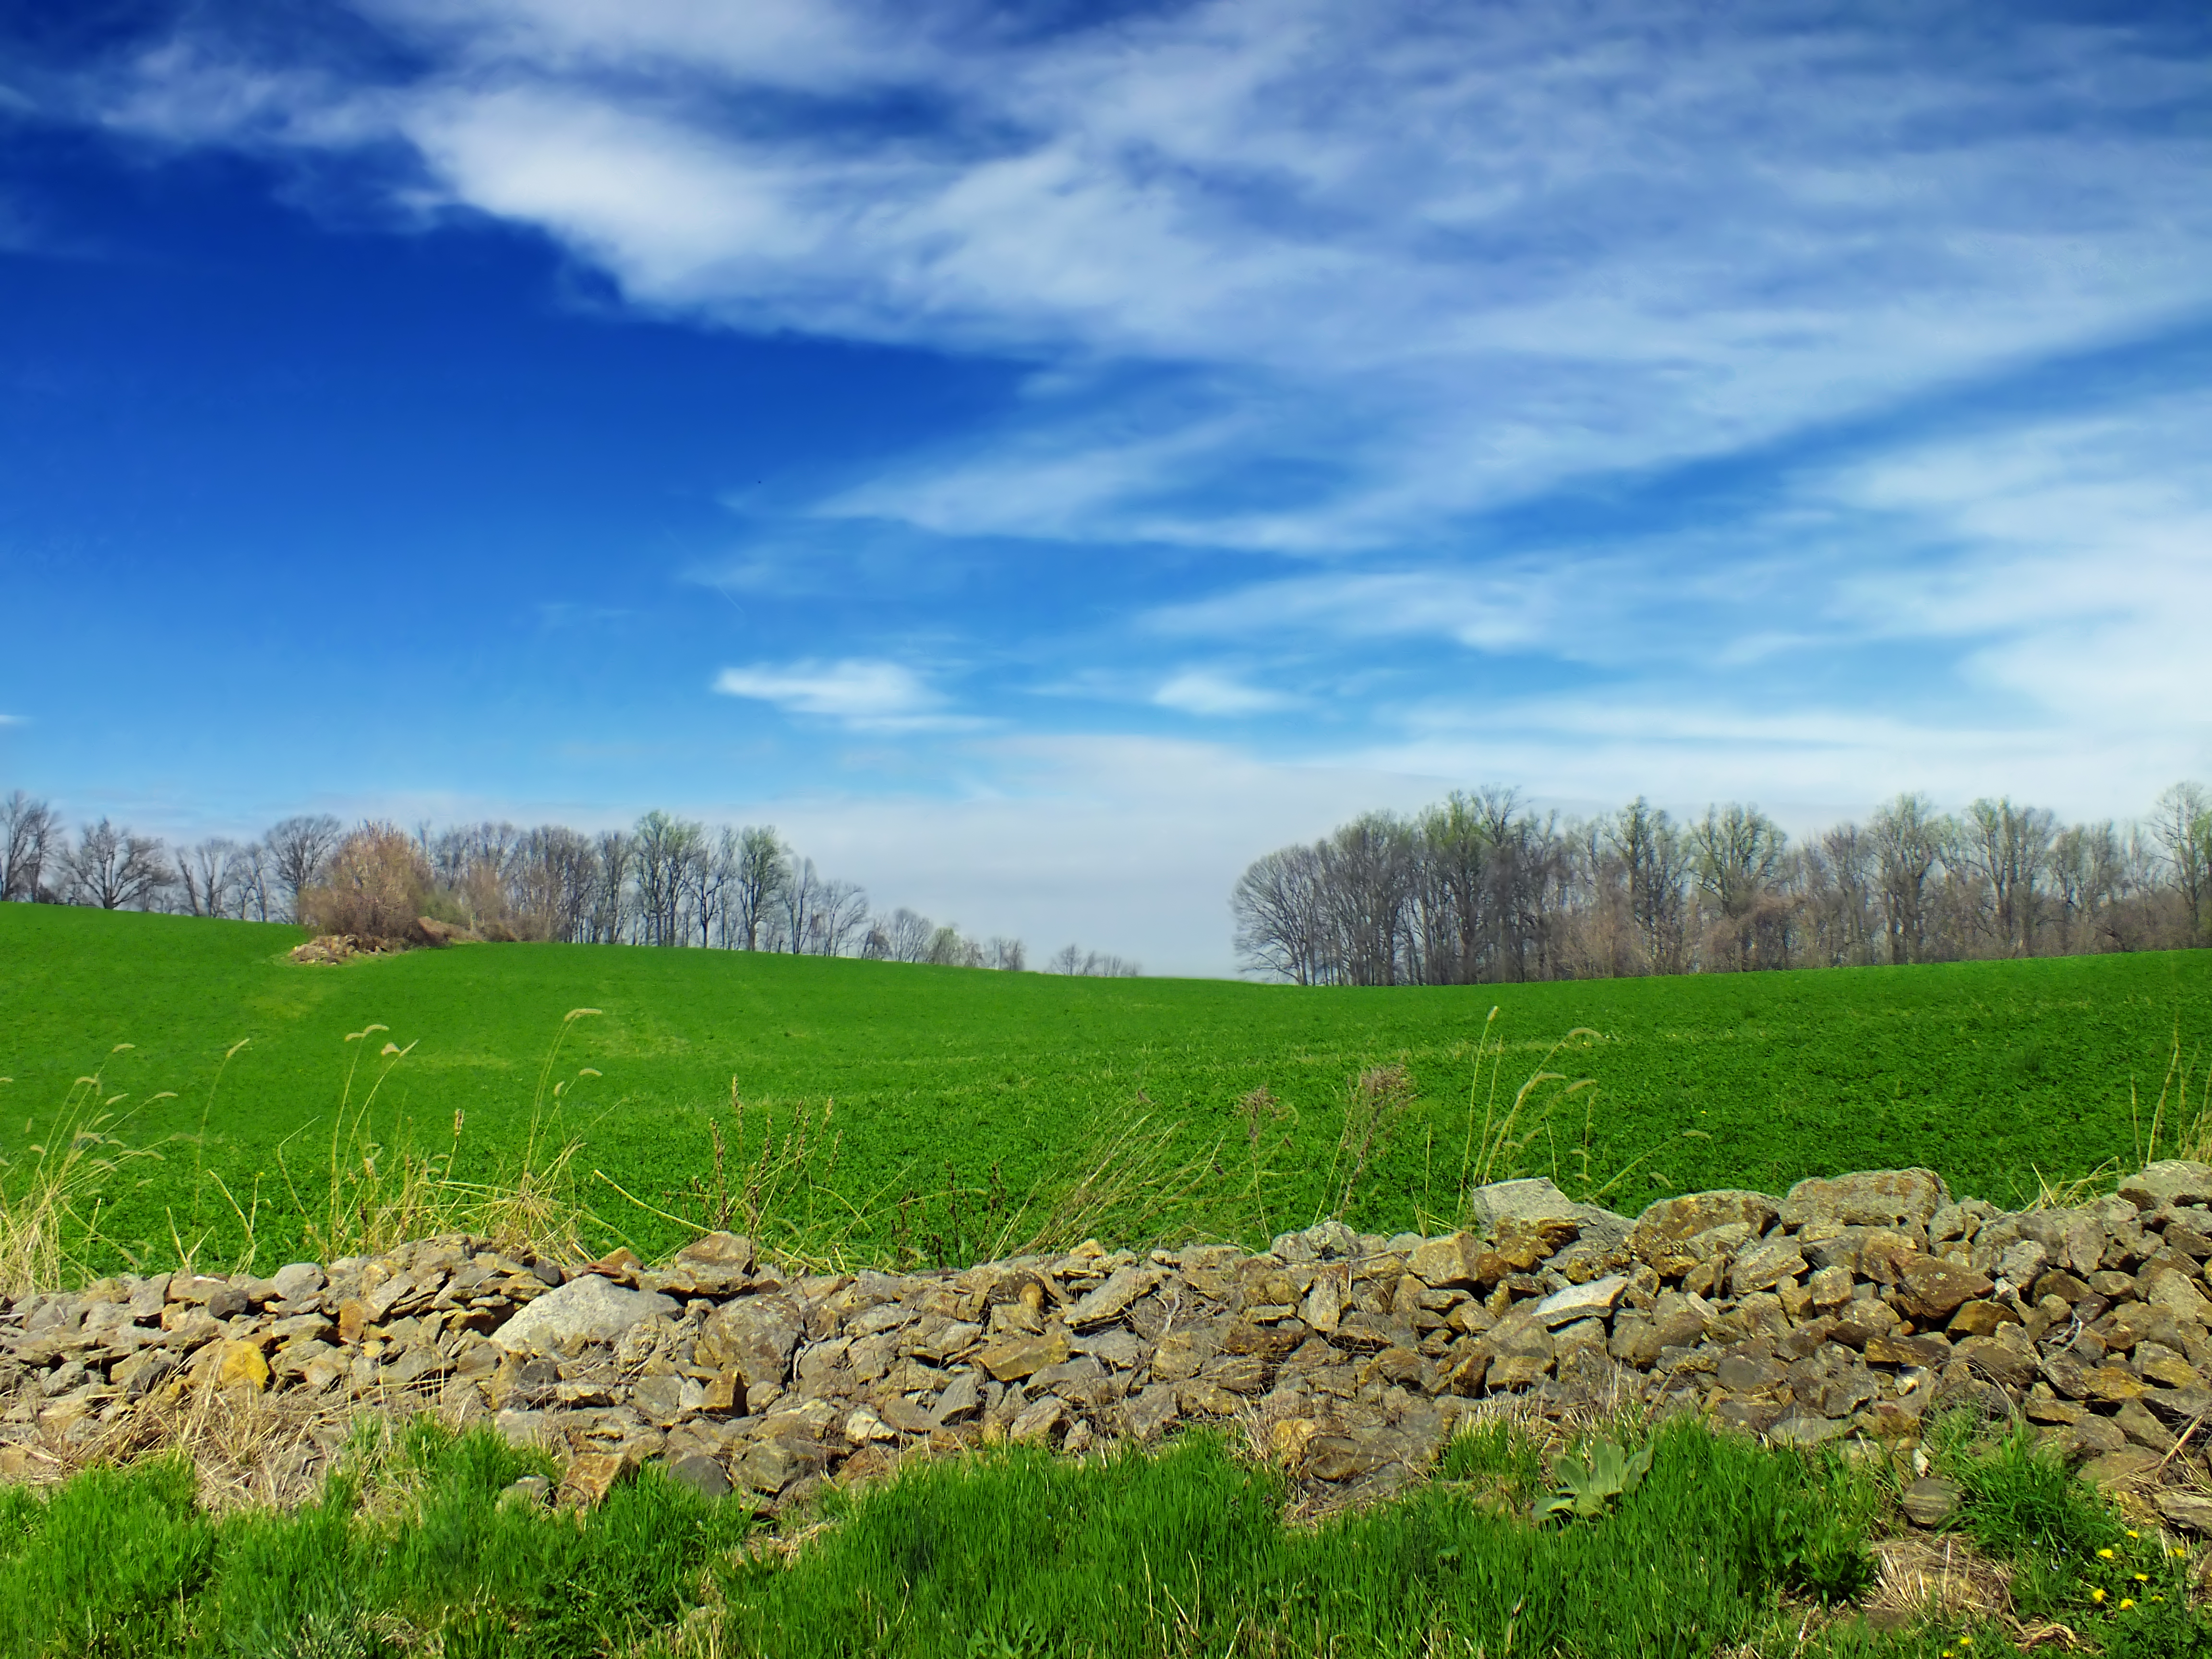
landscape, tree, nature, grass, horizon, mountain, cloud, sky, field, lawn, meadow, prairie, sunlight, hill, valley, rural, spring, pasture, soil, agriculture, plain, creativecommons, clouds, grassland, pennsylvania, berkscounty, plateau, habitat, ecosystem, rural area, alsacetownship, natural environment, grass family, mountainous landforms